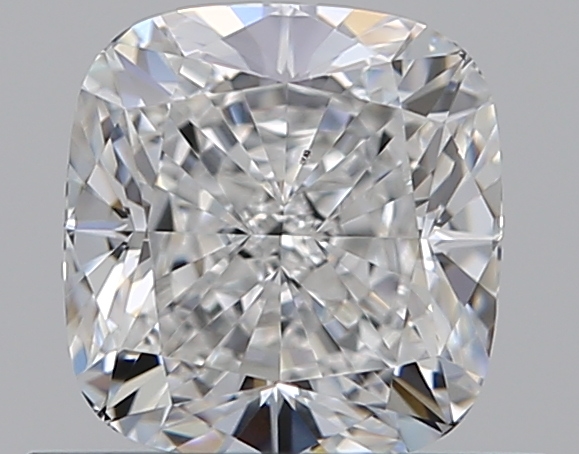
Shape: cushion
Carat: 0.72
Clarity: VS2
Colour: E
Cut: EX
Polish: EX
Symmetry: VG
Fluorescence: N
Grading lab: GIA
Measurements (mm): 5.17 x 4.92 x 3.33